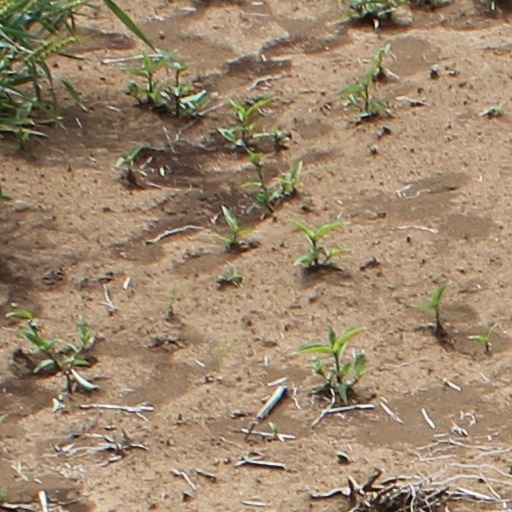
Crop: wheat